As Long as You're Near Me

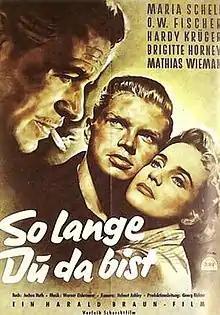
Film poster

As Long as You're Near Me is a 1953 West German drama film directed by Harald Braun and starring Maria Schell and O.W. Fischer and Hardy Krüger. It was shot at the Bavaria Studios in Munich. The film's sets were designed by the art director Walter Haag. It was entered into the 1954 Cannes Film Festival.